Cheribundi

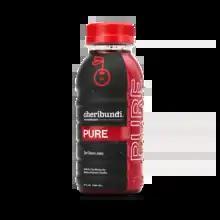
Bottle of Cheribundi tart cherry juice

The company's main product line is tart cherry juice, with the original version containing 200 cherries per 32 fluid ounces, and 160 cherries in the "light" version. Cheribundi's 100% Tart version contains one ingredient (tart cherries), is not from concentrate, and has no added sugars. Juice is distributed in 8 and 32-ounce bottles. In 2021, the company introduced tart cherry juice concentrates, available in convenient, on-the-go pouches and 32-ounce bottles.